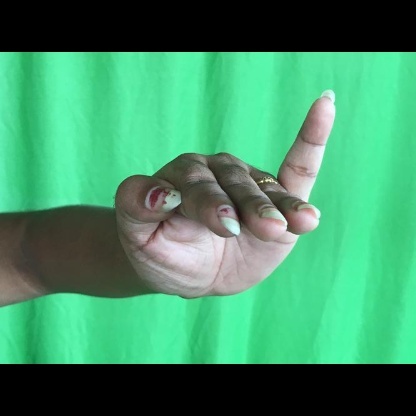
Mudra: Hamsapaksha